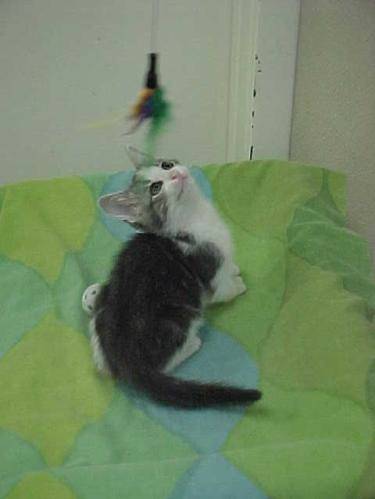
Label: cat